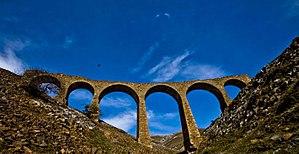
Gədəbəy est l'une des 78 subdivisions de l'Azerbaïdjan. Sa capitale se nomme Gədəbəy.